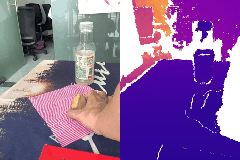
Label: apple